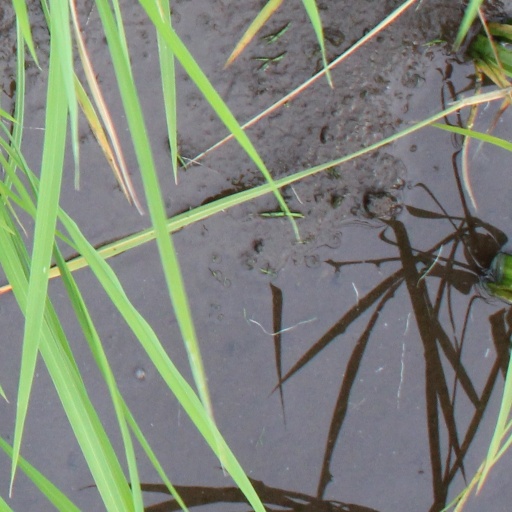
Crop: rice